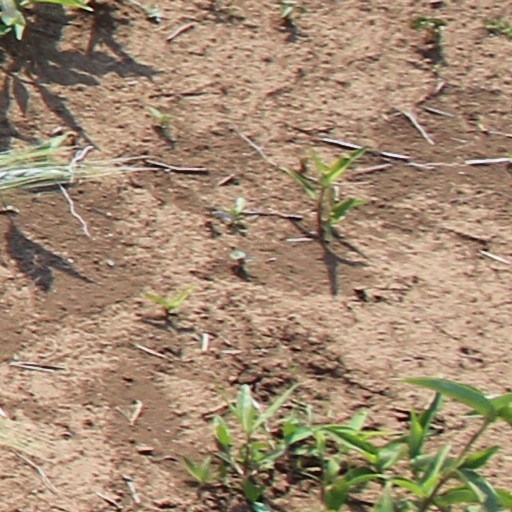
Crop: wheat